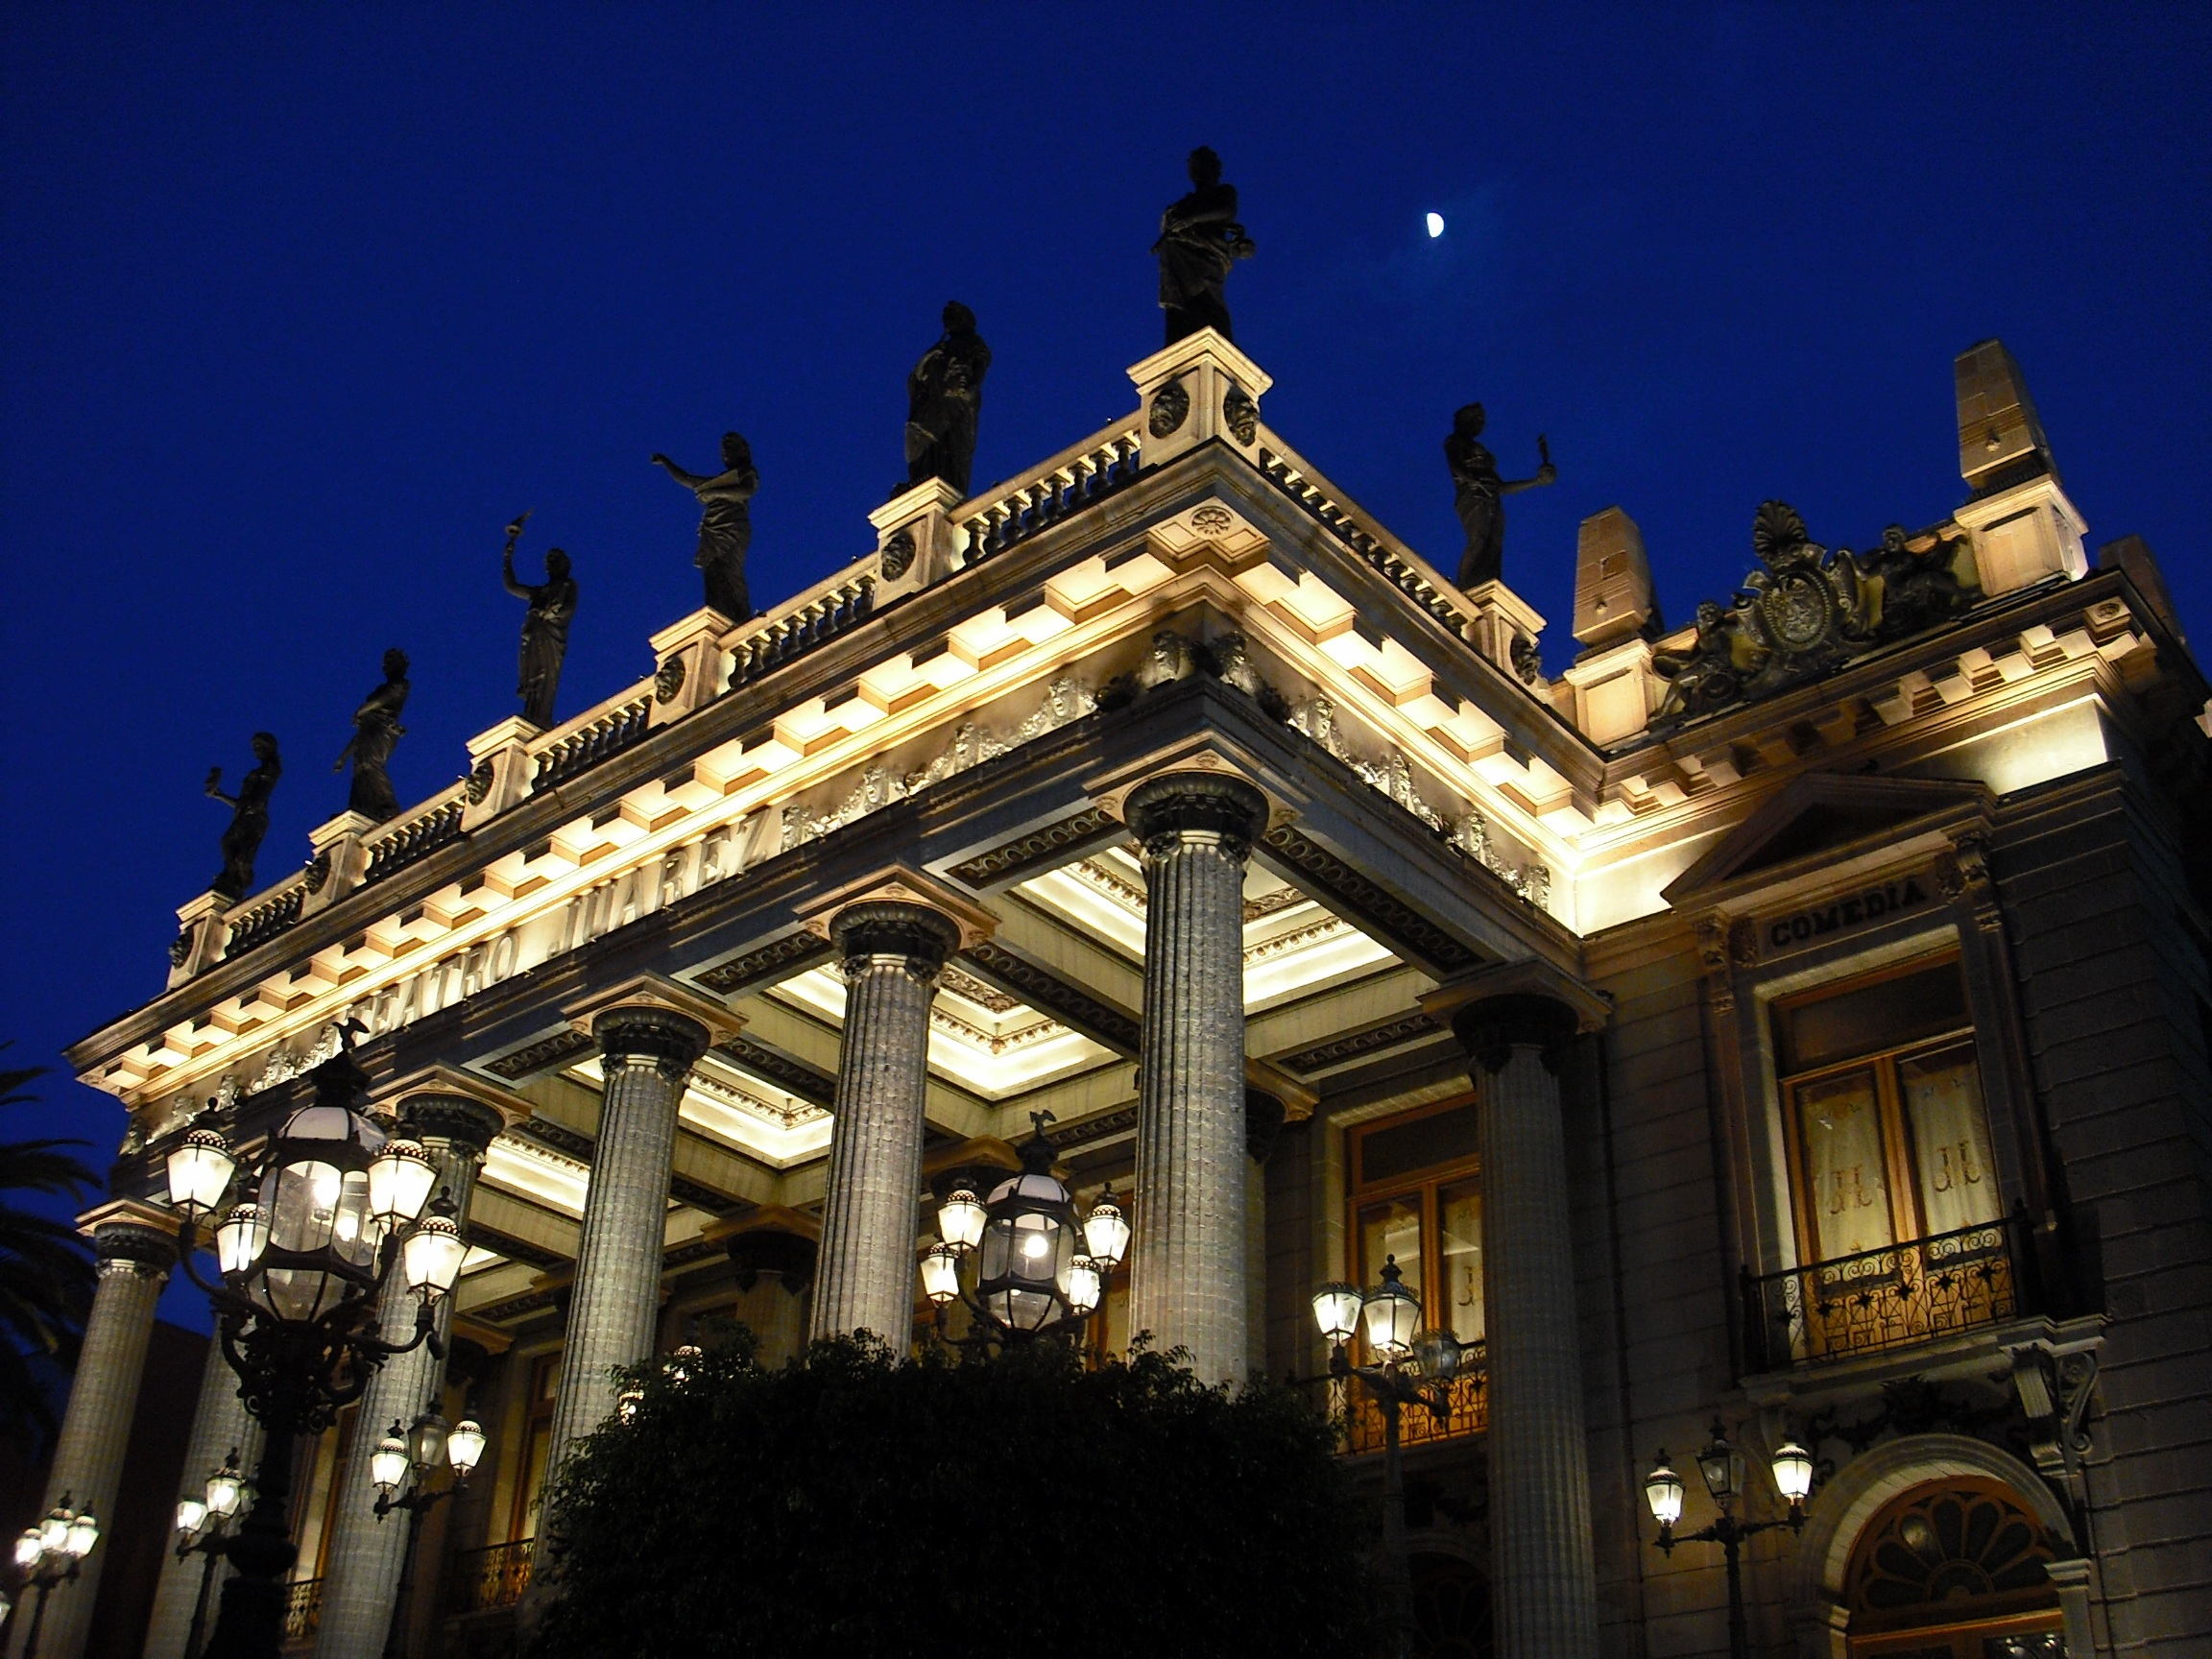
architecture, night, town, building, palace, old, monument, evening, construction, landmark, facade, exterior, historic, place of worship, illuminated, theatre, mexico, latin, guanajuato, culture, history, spanish, night view, mexican, colonial, latino, hispanic